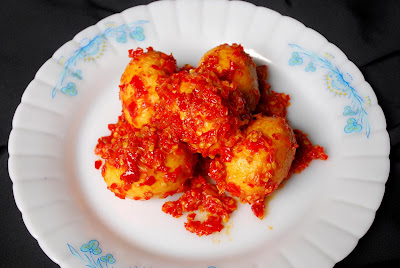
Label: telur_balado